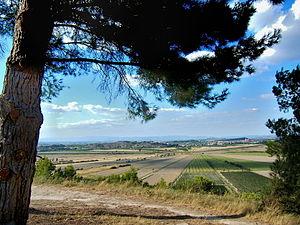
étang de Montady (Hérault)
Montady est une commune française située dans le département de l'Hérault, en région Occitanie.
Le Coteaux-d'ensérune est un vin français d'indication géographique protégée de zone du vignoble du Languedoc-Roussillon, produit sur une partie du département de l'Hérault. Ces vins peuvent être blancs, rosés ou rouges. Situé sur une quinzaine de communes entre les fleuves Orb et Aude au nord ouest de Béziers, le nom de Coteaux d’Ensérune vient du fameux oppidum qui surplombe l’étang asséché de Montady et le canal du Midi avec le tunnel du Malpas. Le territoire des Coteaux d’Ensérune se trouve au carrefour de quatre grandes périodes de l’histoire. La civilisation celte d’abord avec l’établissement au VIᵉ siècle av. J.-C., sur une colline qui domine un paysage de marécages, d’un oppidum, dit d’Ensérune abritant une population qui commerce avec le monde grec en pleine expansion.